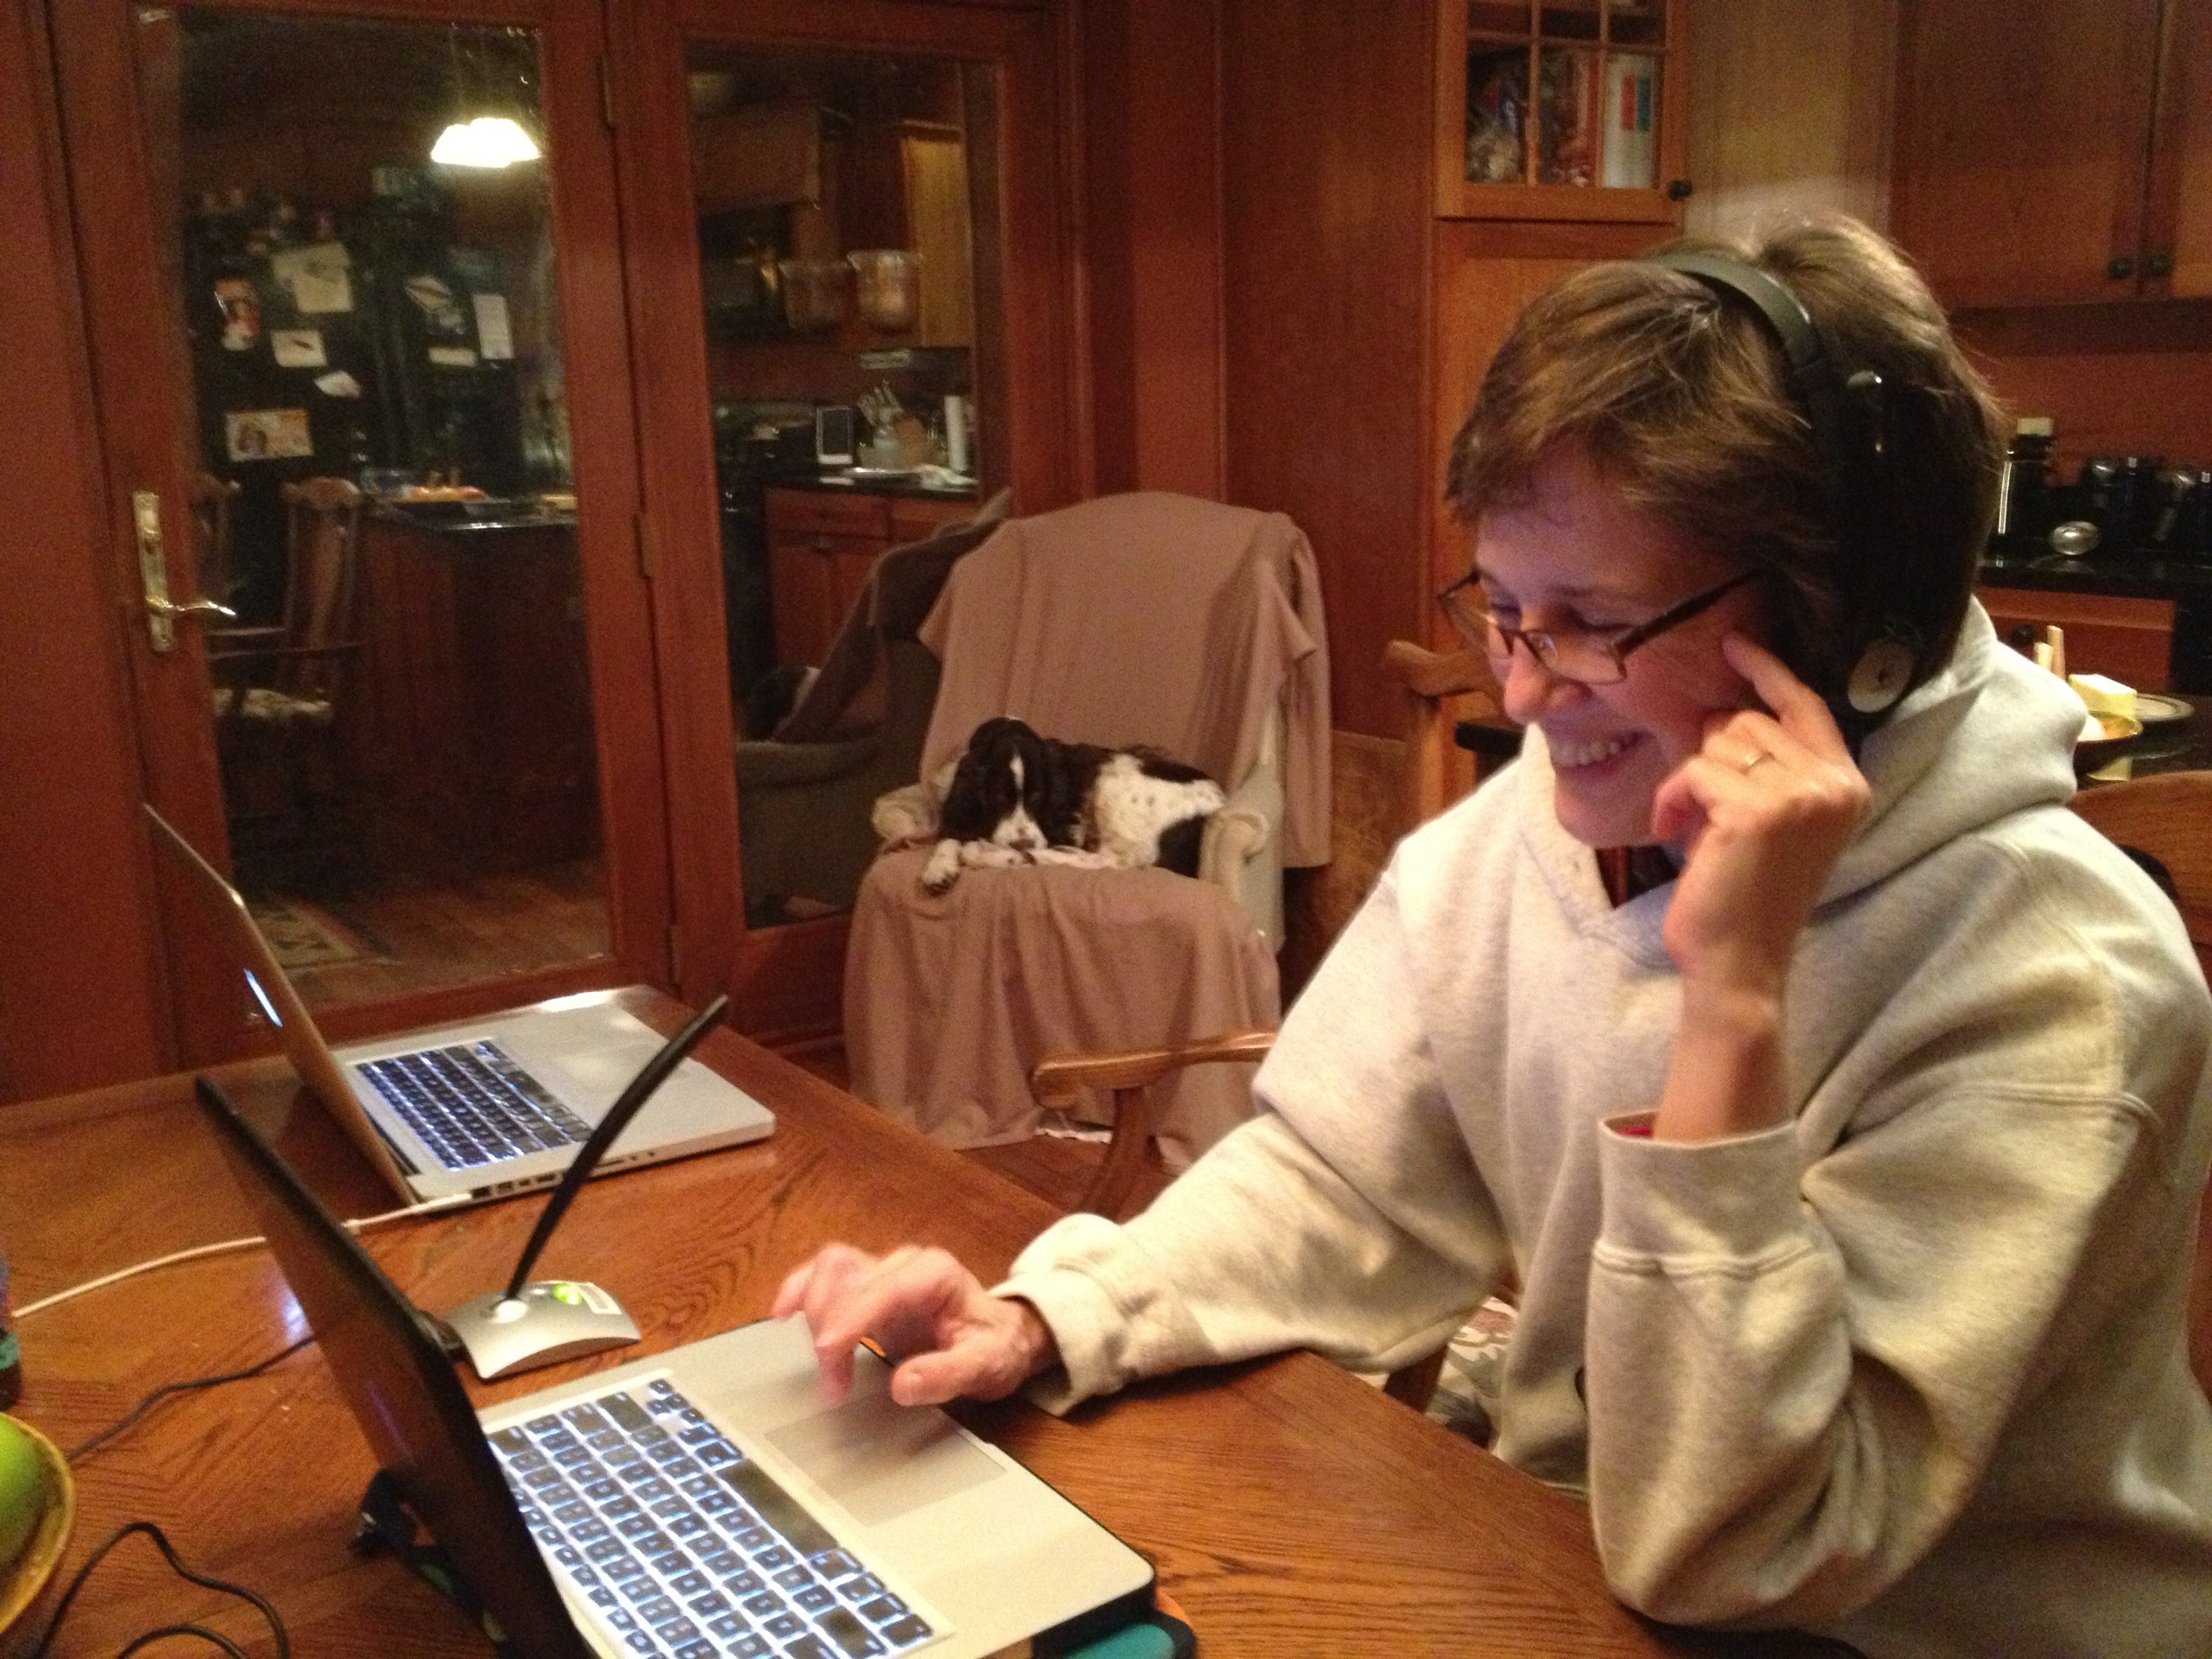
writing, person